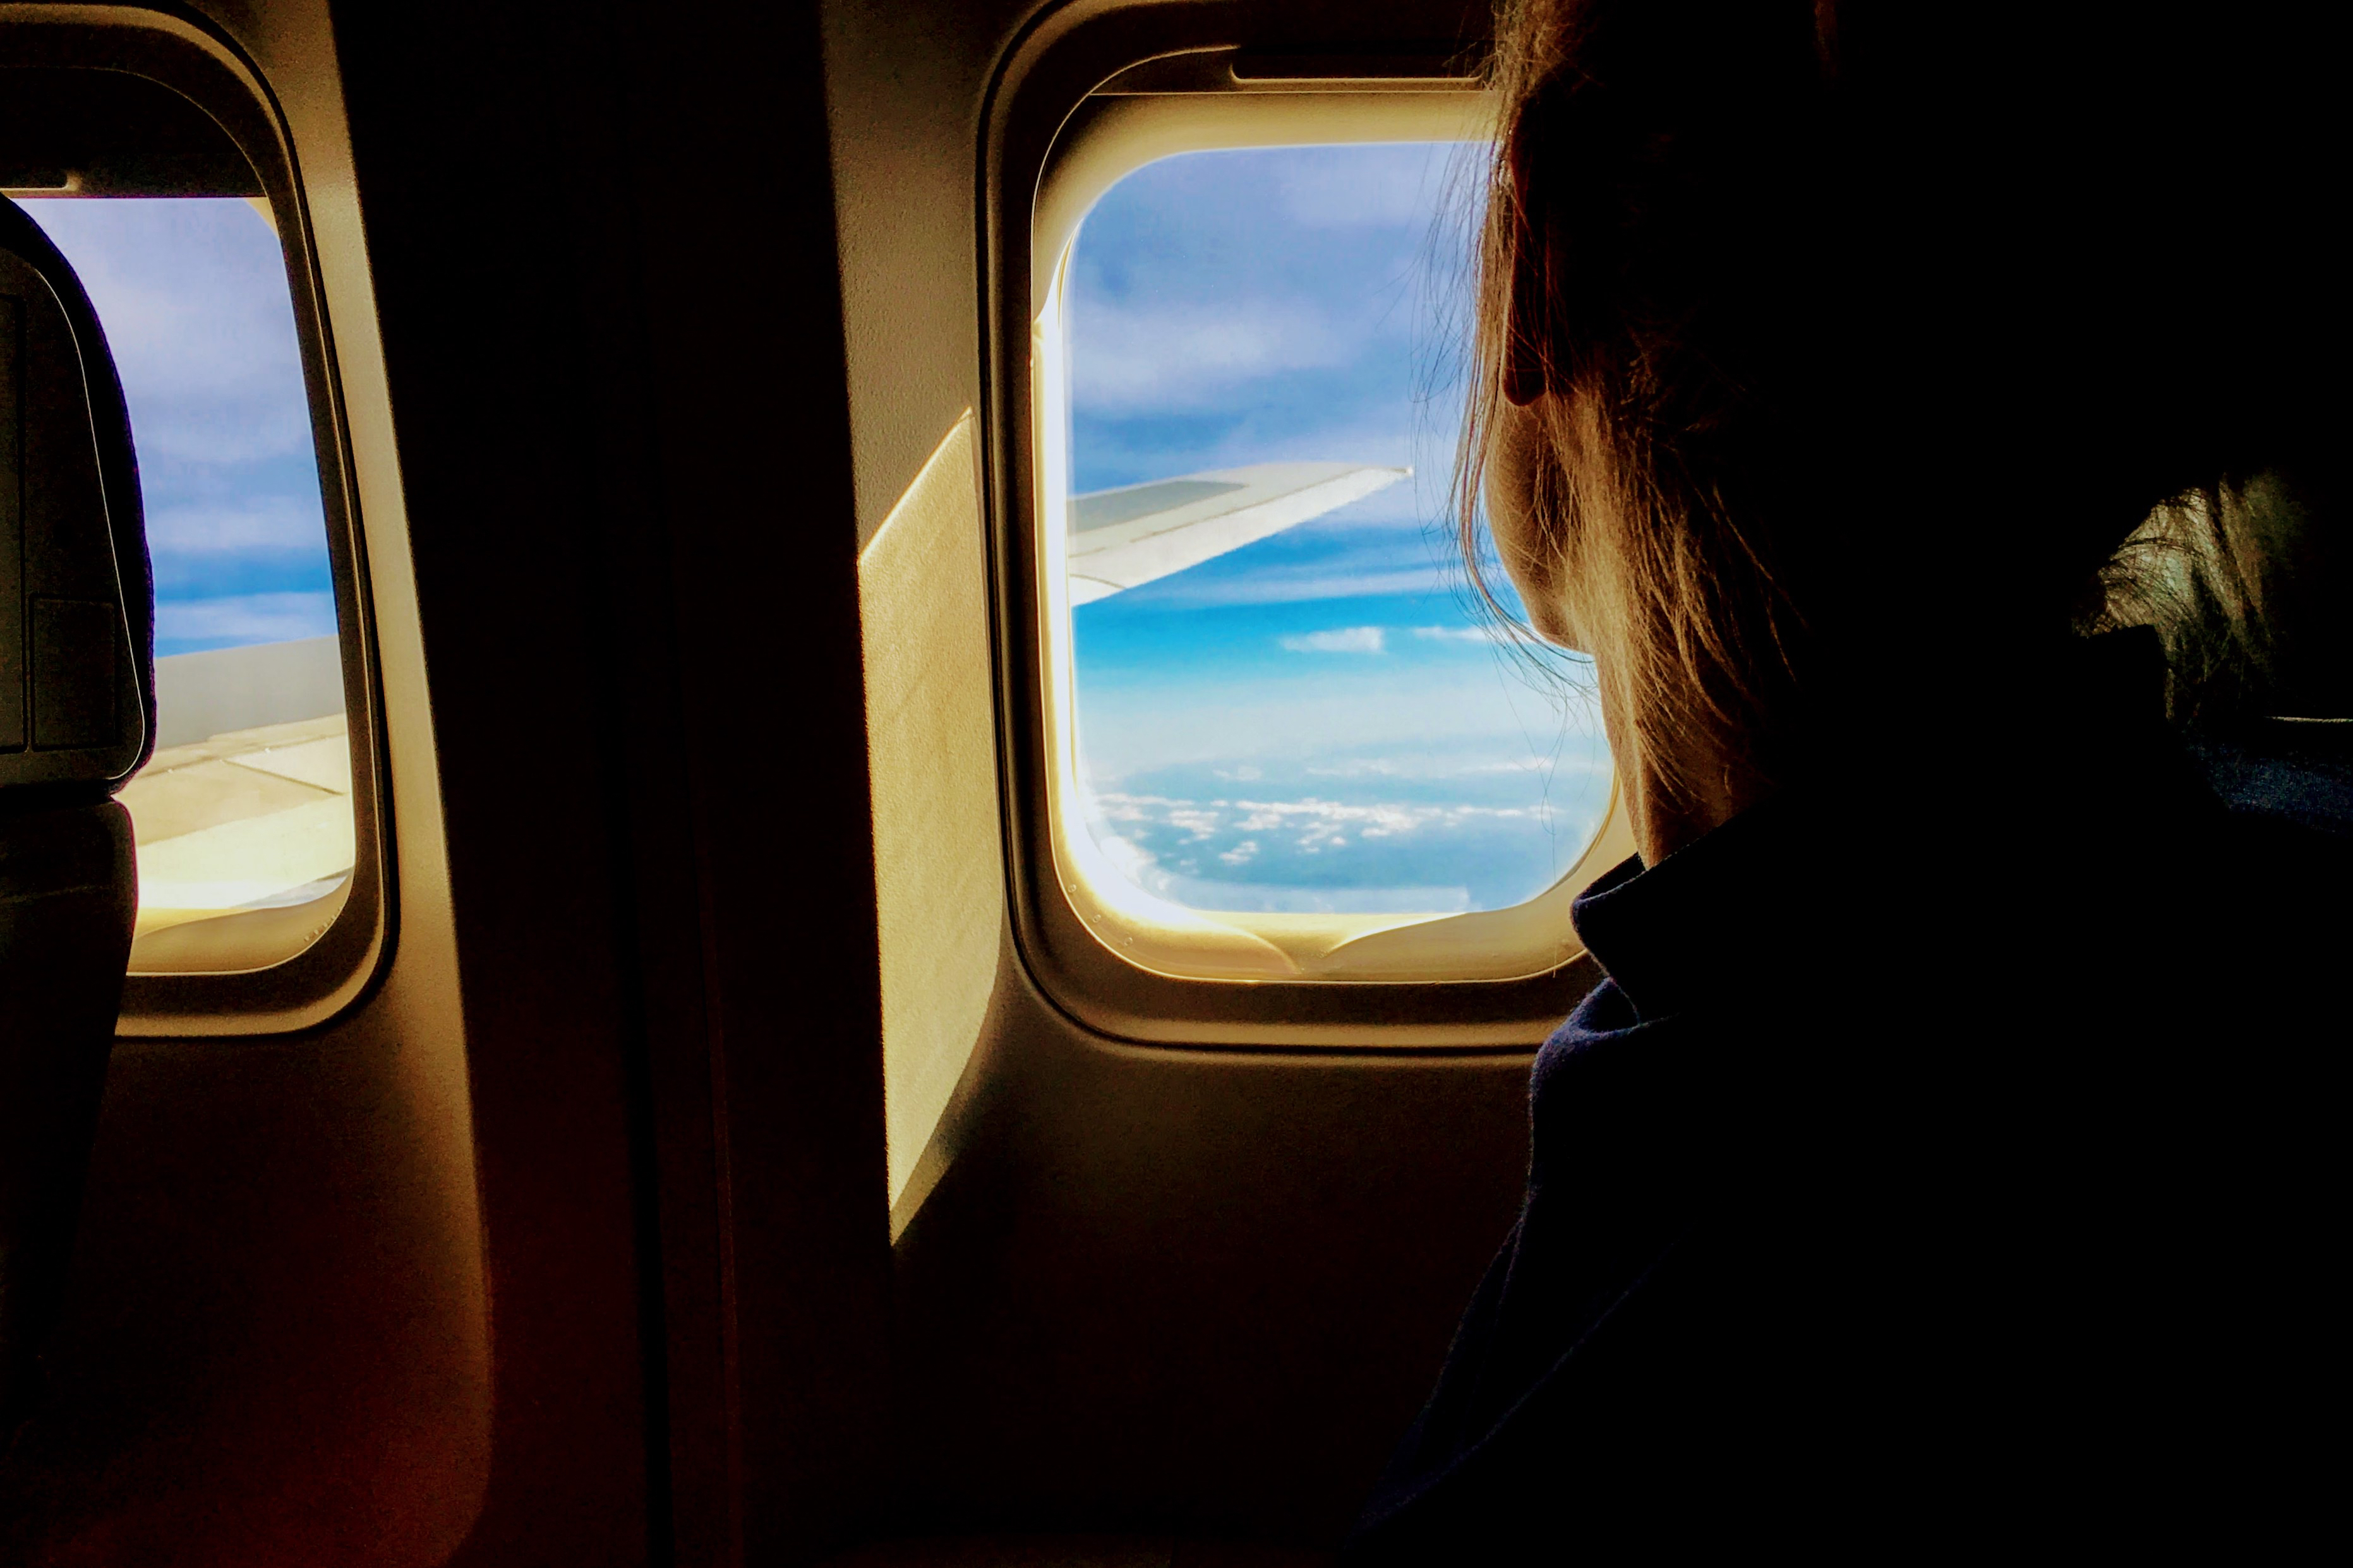
wing, light, sky, photography, sunlight, window, plane, reflection, journey, color, darkness, blue, image, shape, screenshot, computer wallpaper